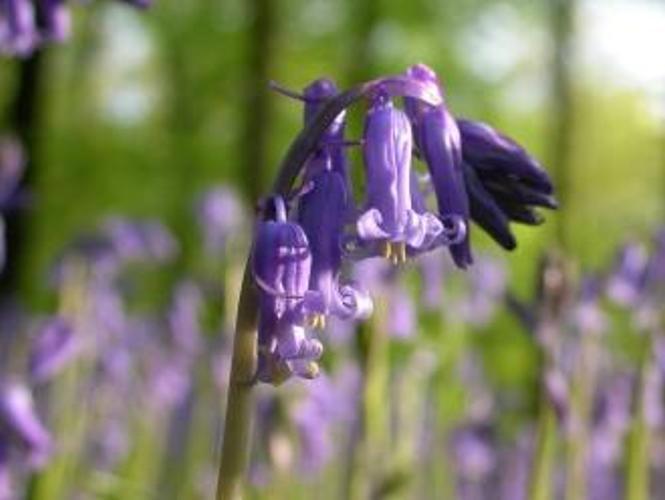
Flower: Bluebell